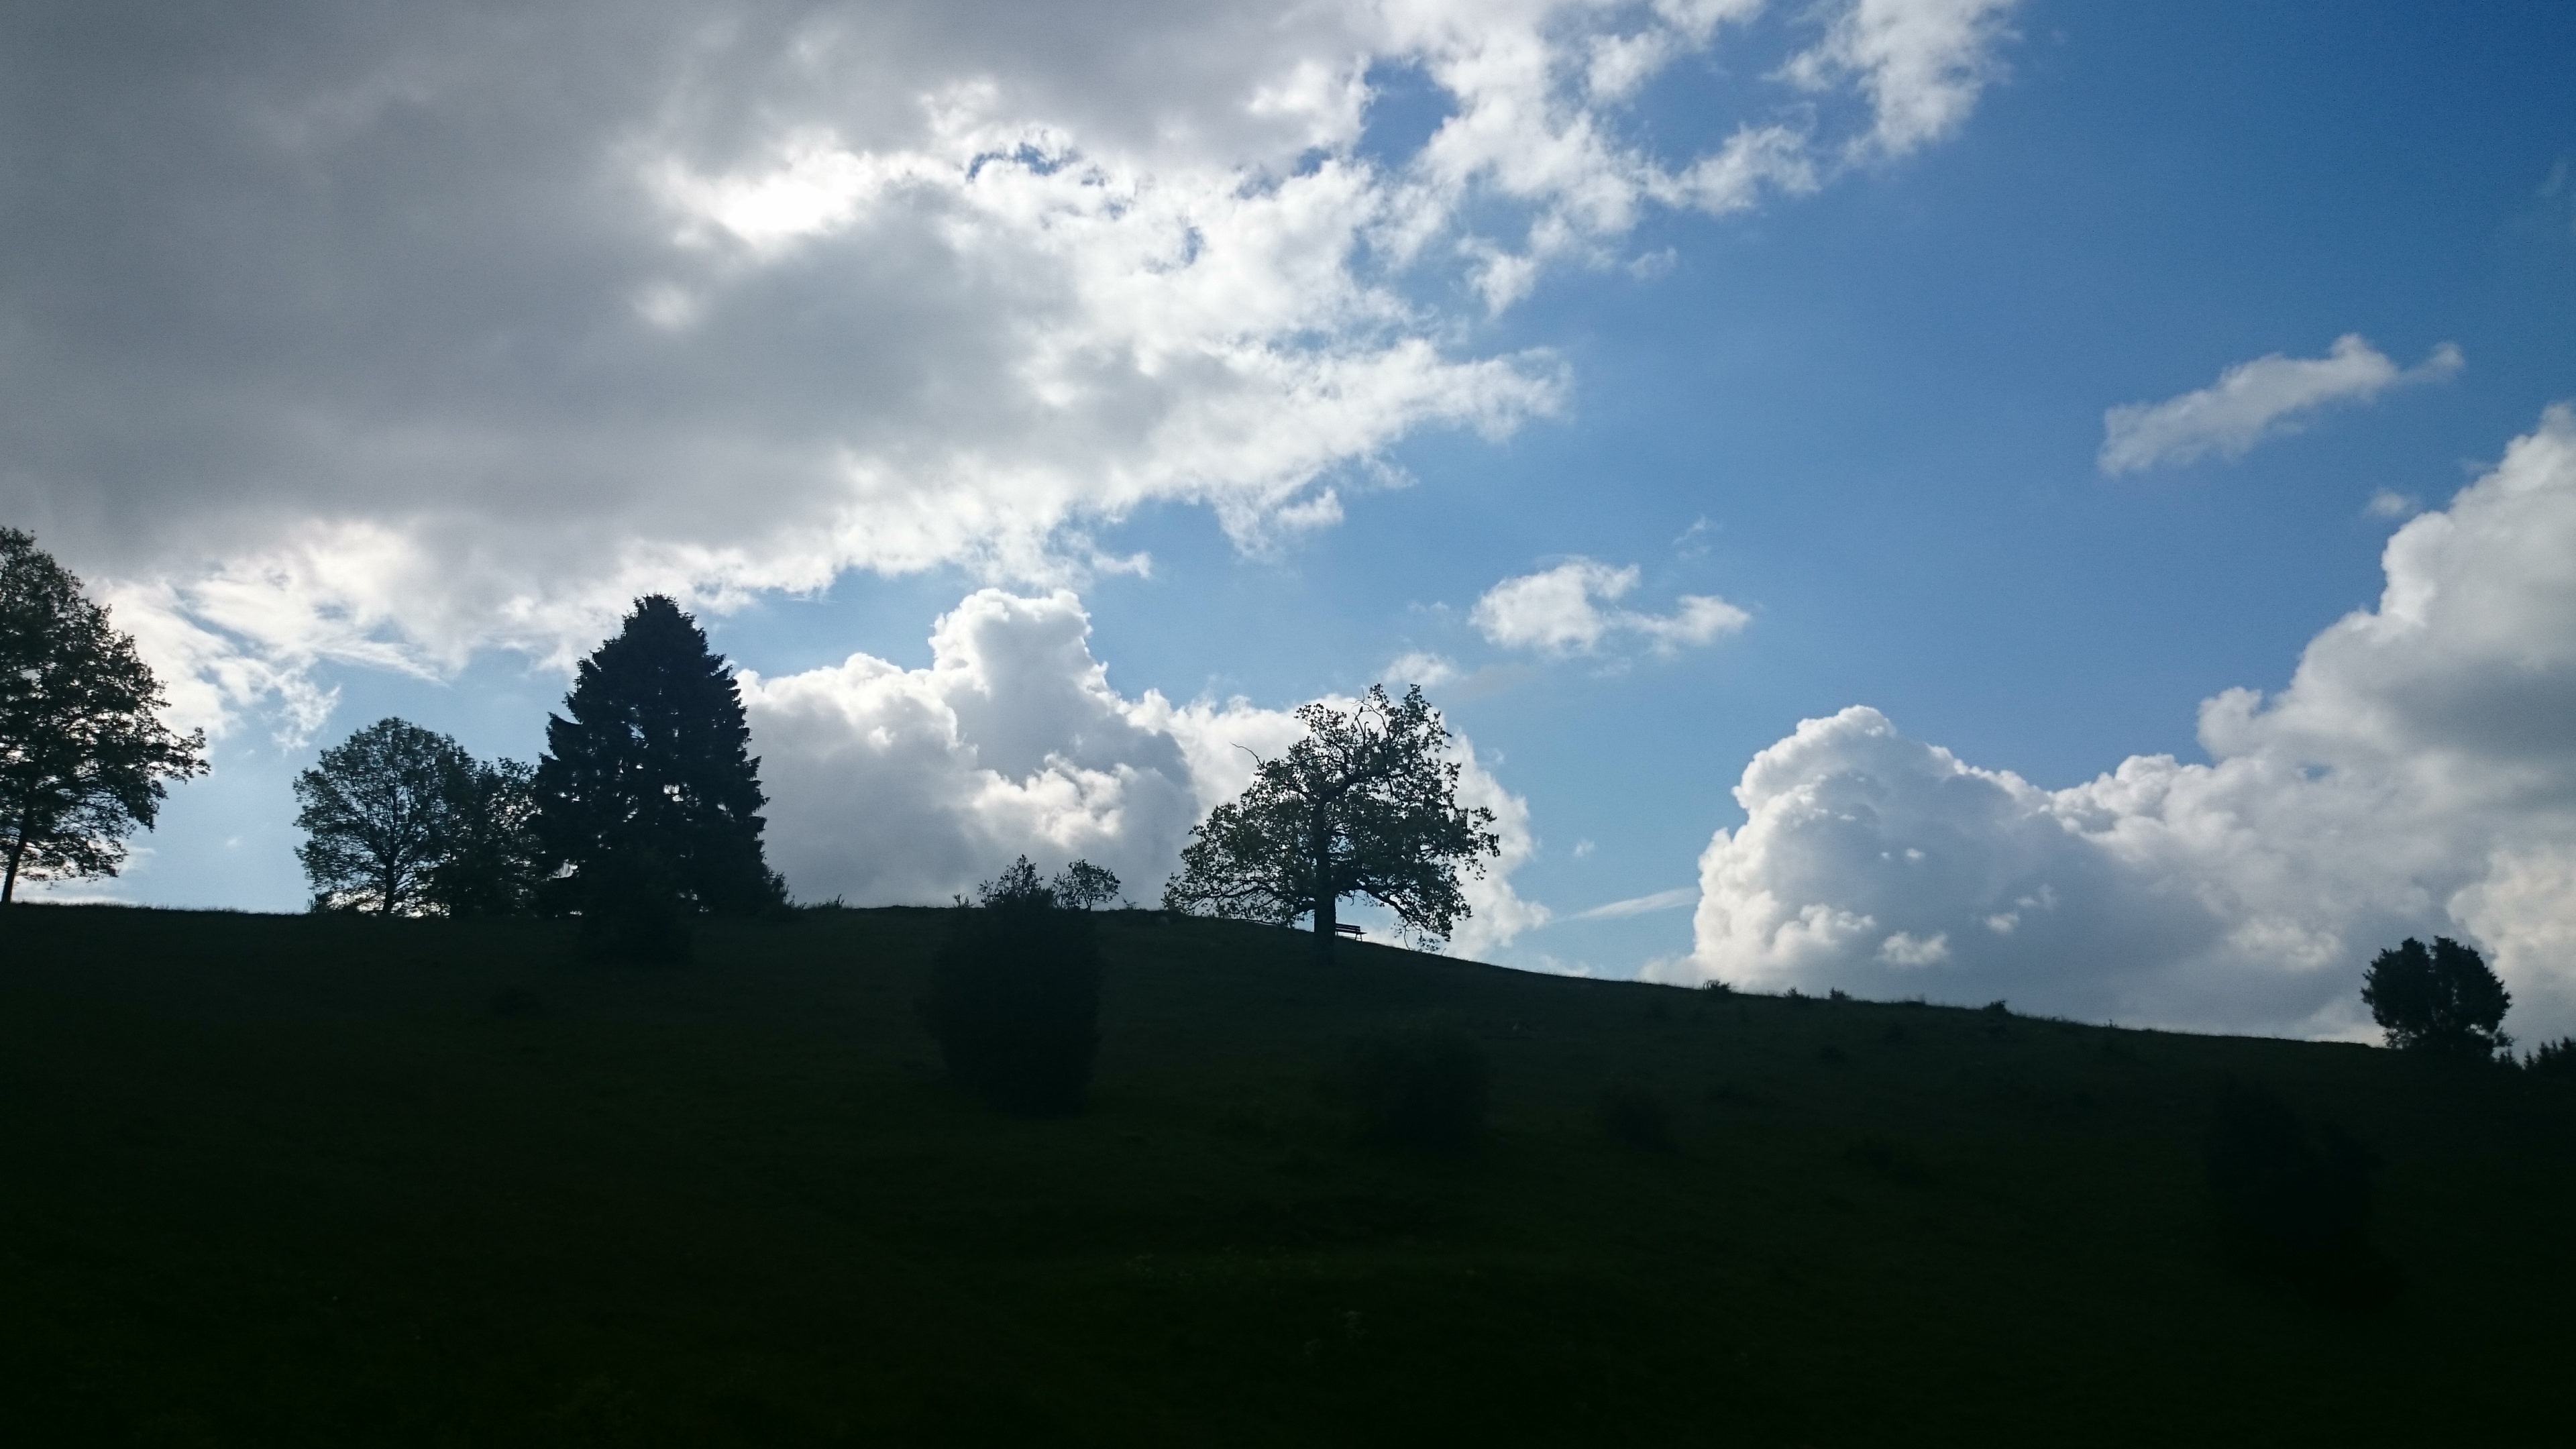
landscape, tree, nature, grass, horizon, mountain, cloud, sky, sun, field, meadow, sunlight, morning, hill, dawn, mountain range, dusk, clouds, dark clouds, rural area, meteorological phenomenon, atmospheric phenomenon, atmosphere of earth, mountainous landforms